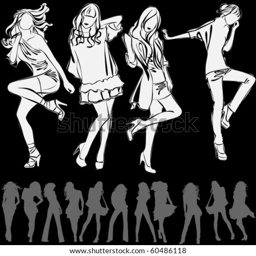
a lot of vector silhouettes of beautiful women on black background